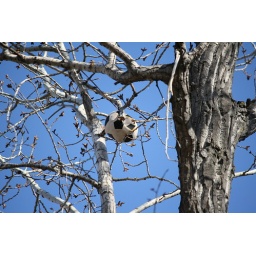
Heard a bird chirp - didn't see the bird, but saw the ball in the tree.